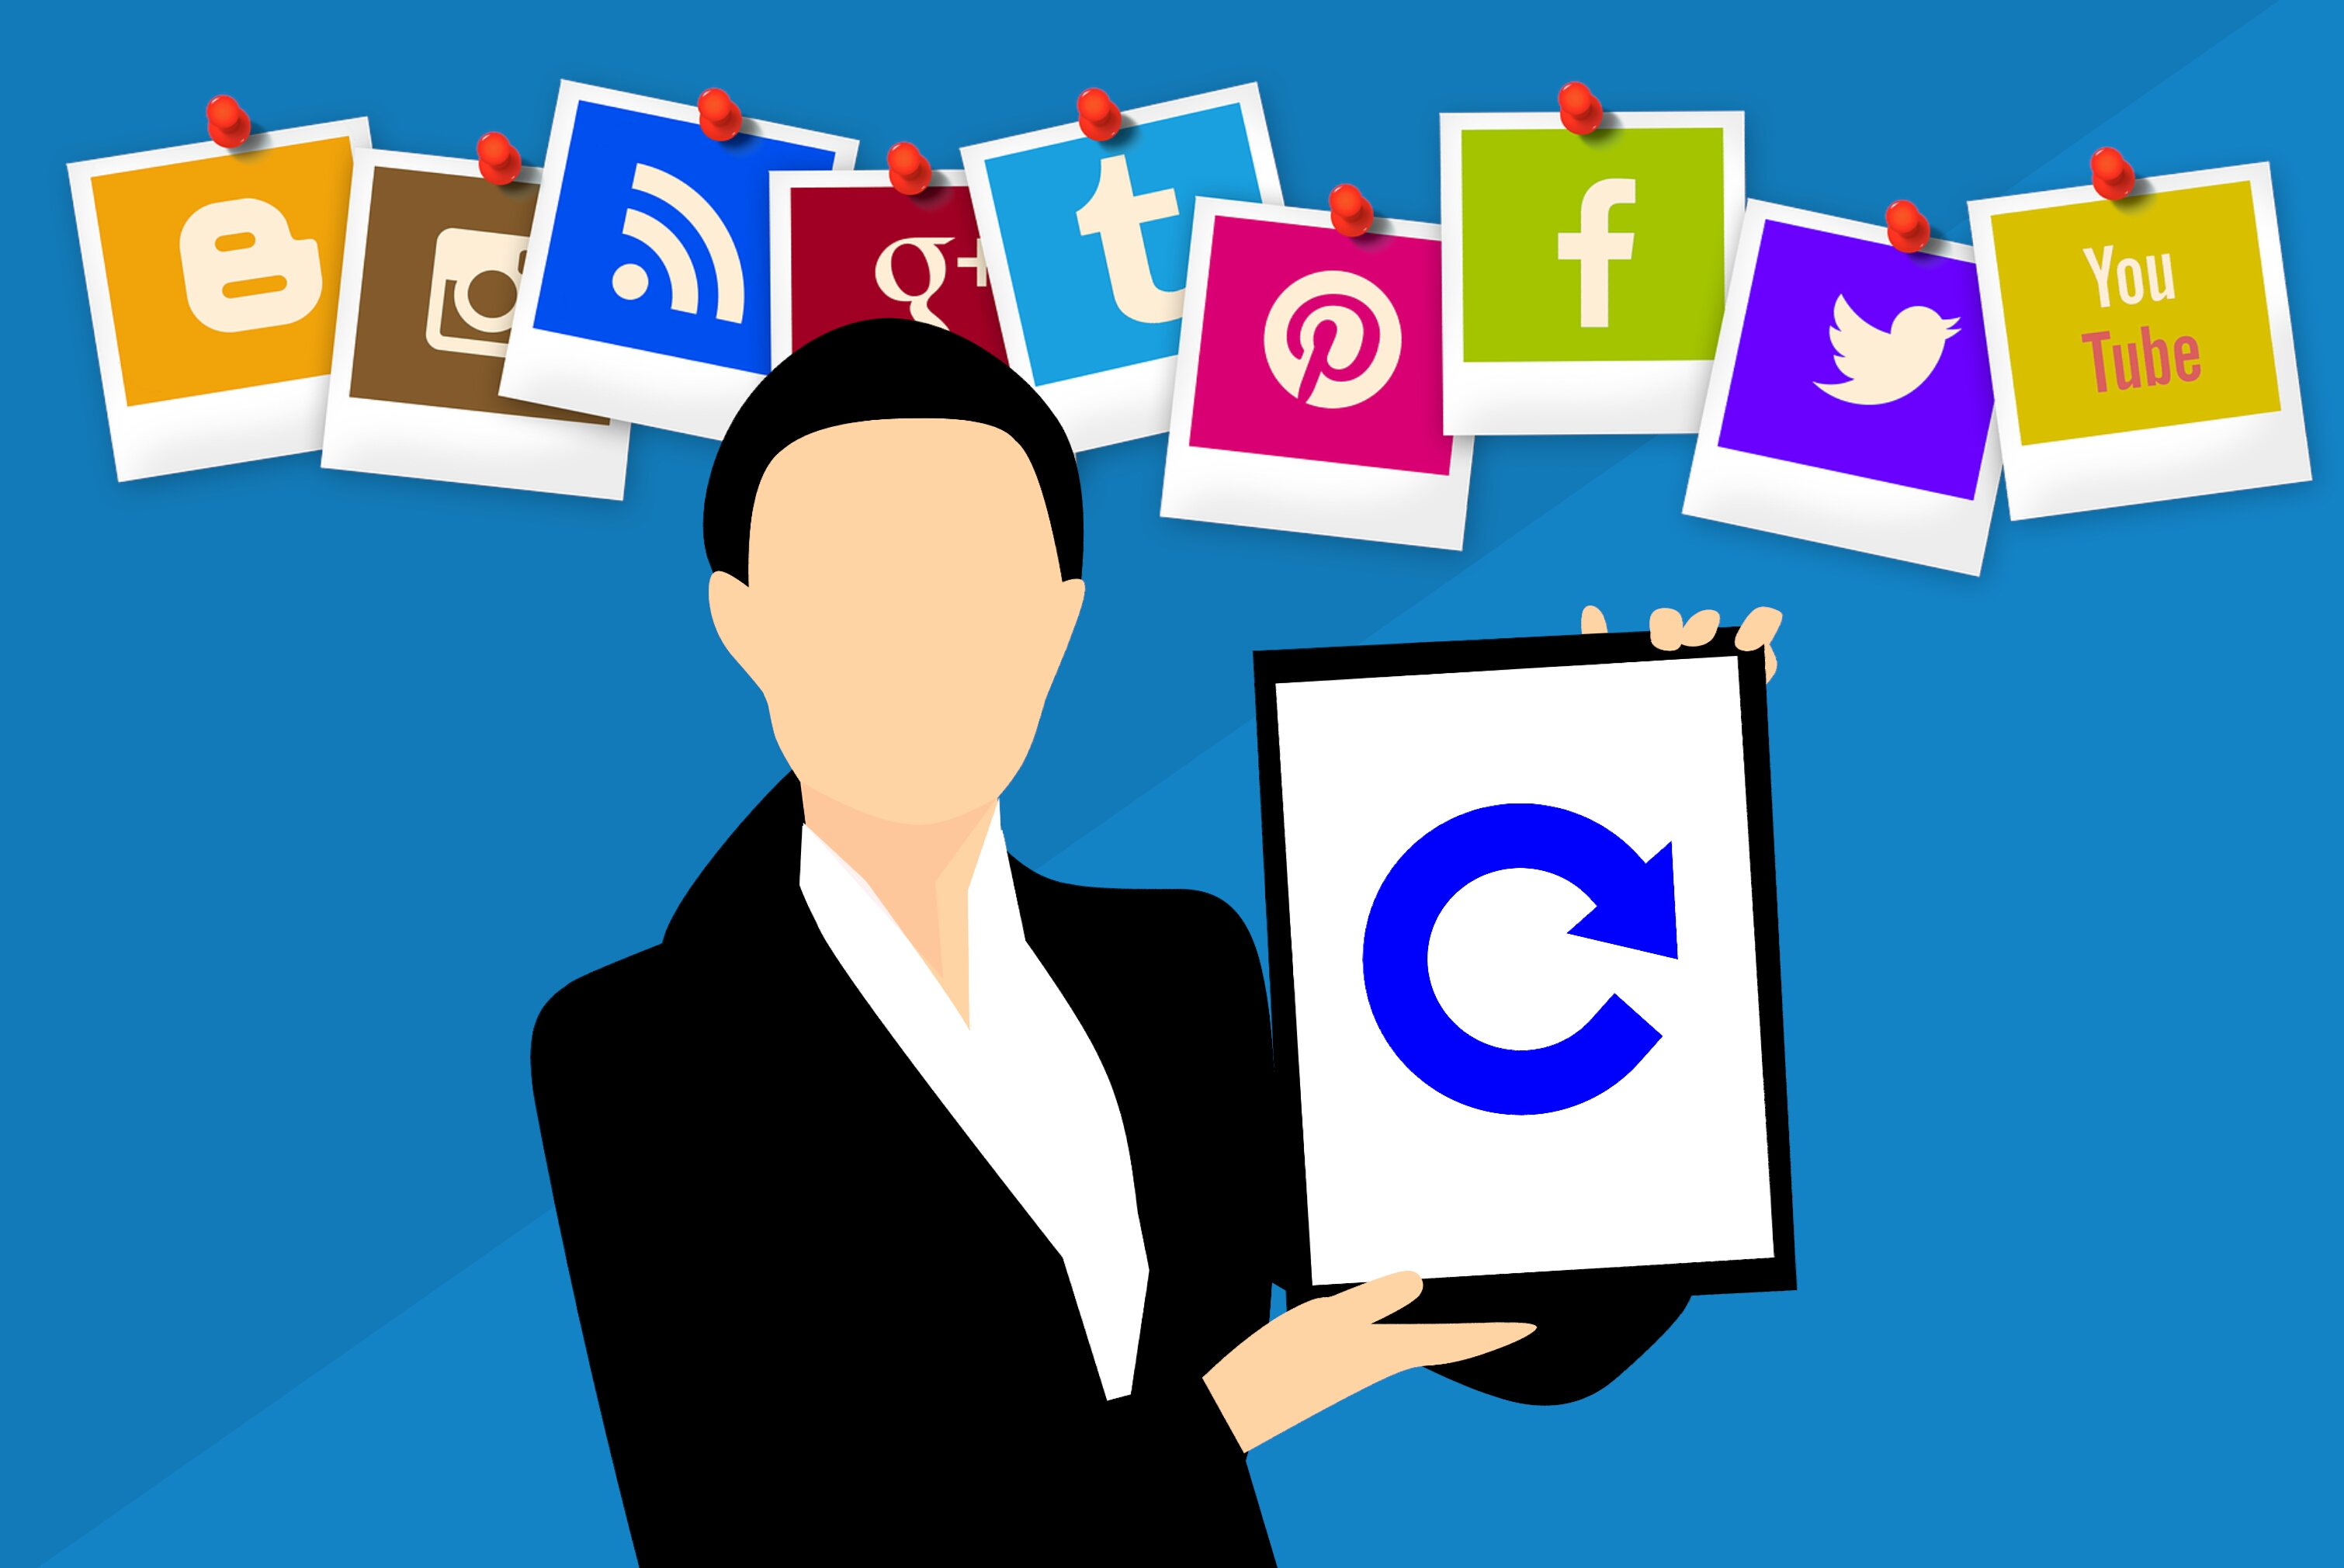
refresh, update, app, icon, social, net, circle, color, messenger, feed, stream, youtube, twitter, rss, linkedin, google, pinterest, store, settings, privacy, synchronization, sync, business, woman, female, technology, human behavior, communication, area, line, job, organization, font, clip art, product, logo, conversation, graphic design, brand